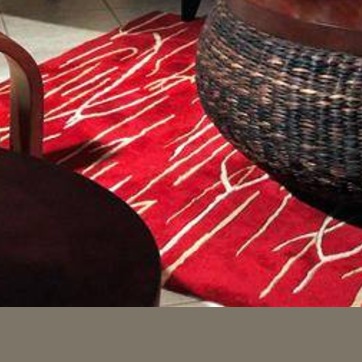
Material: carpet